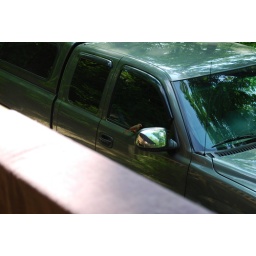
Female Cardinal admiring herself in our truck mirror at the cabin.